Cuthbert Hilton Golding-Bird

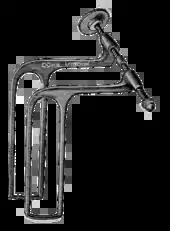
Golding-Bird's trachea dilator

Golding-Bird was known for his skill in microanatomy (histology). He worked by hand with an ordinary razor, as was then the custom. Drawings of his sections of the retina appeared in Quain's "Anatomy". Golding-Bird invented a dilator for use in tracheotomies. The dilator was an alternative to the previous practice of holding the incision open with stitches of silk thread. Another innovative procedure of which Golding-Bird was one of the pioneers was the treatment of ulcerative colitis by making an incision in the appendix through which the large intestine could be flushed.